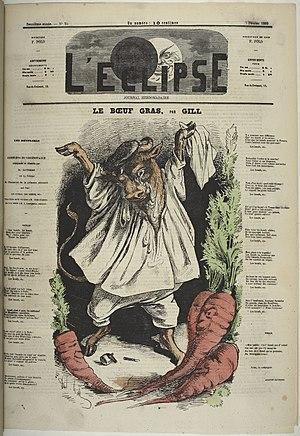
La Promenade du Bœuf Gras, également appelée « Fête du Bœuf Gras », « Cavalcade du Bœuf Gras », « Fête du Bœuf villé », « Fête du Bœuf viellé » ou « violé », est une très ancienne coutume festive qui se déroule pendant le Carnaval de Paris. Elle consiste, pour les bouchers ou garçons bouchers parisiens, généralement déguisés en sauvages, sacrificateurs ou victimaires, à promener solennellement en musique un ou plusieurs bœufs gras portant divers ornements. D'autres participants déguisés et des chars participent au cortège. Avant la fin du XXᵉ siècle, le ou les bœufs gras étaient abattus une fois les festivités terminées et la viande vendue. À partir de 1845 et jusqu'au début du XXᵉ siècle, les animaux reçoivent des noms inspirés de l'actualité, des succès musicaux, d'opérettes ou littéraires du moment.